Marple, Greater Manchester

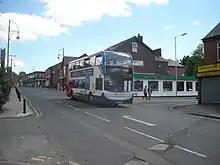
Stagecoach's 384 service towards Stockport

Since 1932, Marple has had a cinema in a building designed in 1878 as a place of worship or refuge. The building was purchased in 1932 by the 'Marple Cinema Company' and became the Regent Cinema. It remains open as one of the few independent cinemas in the UK.